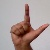
The image shows a hand gesture representing the letter 'L' in Indian Sign Language.